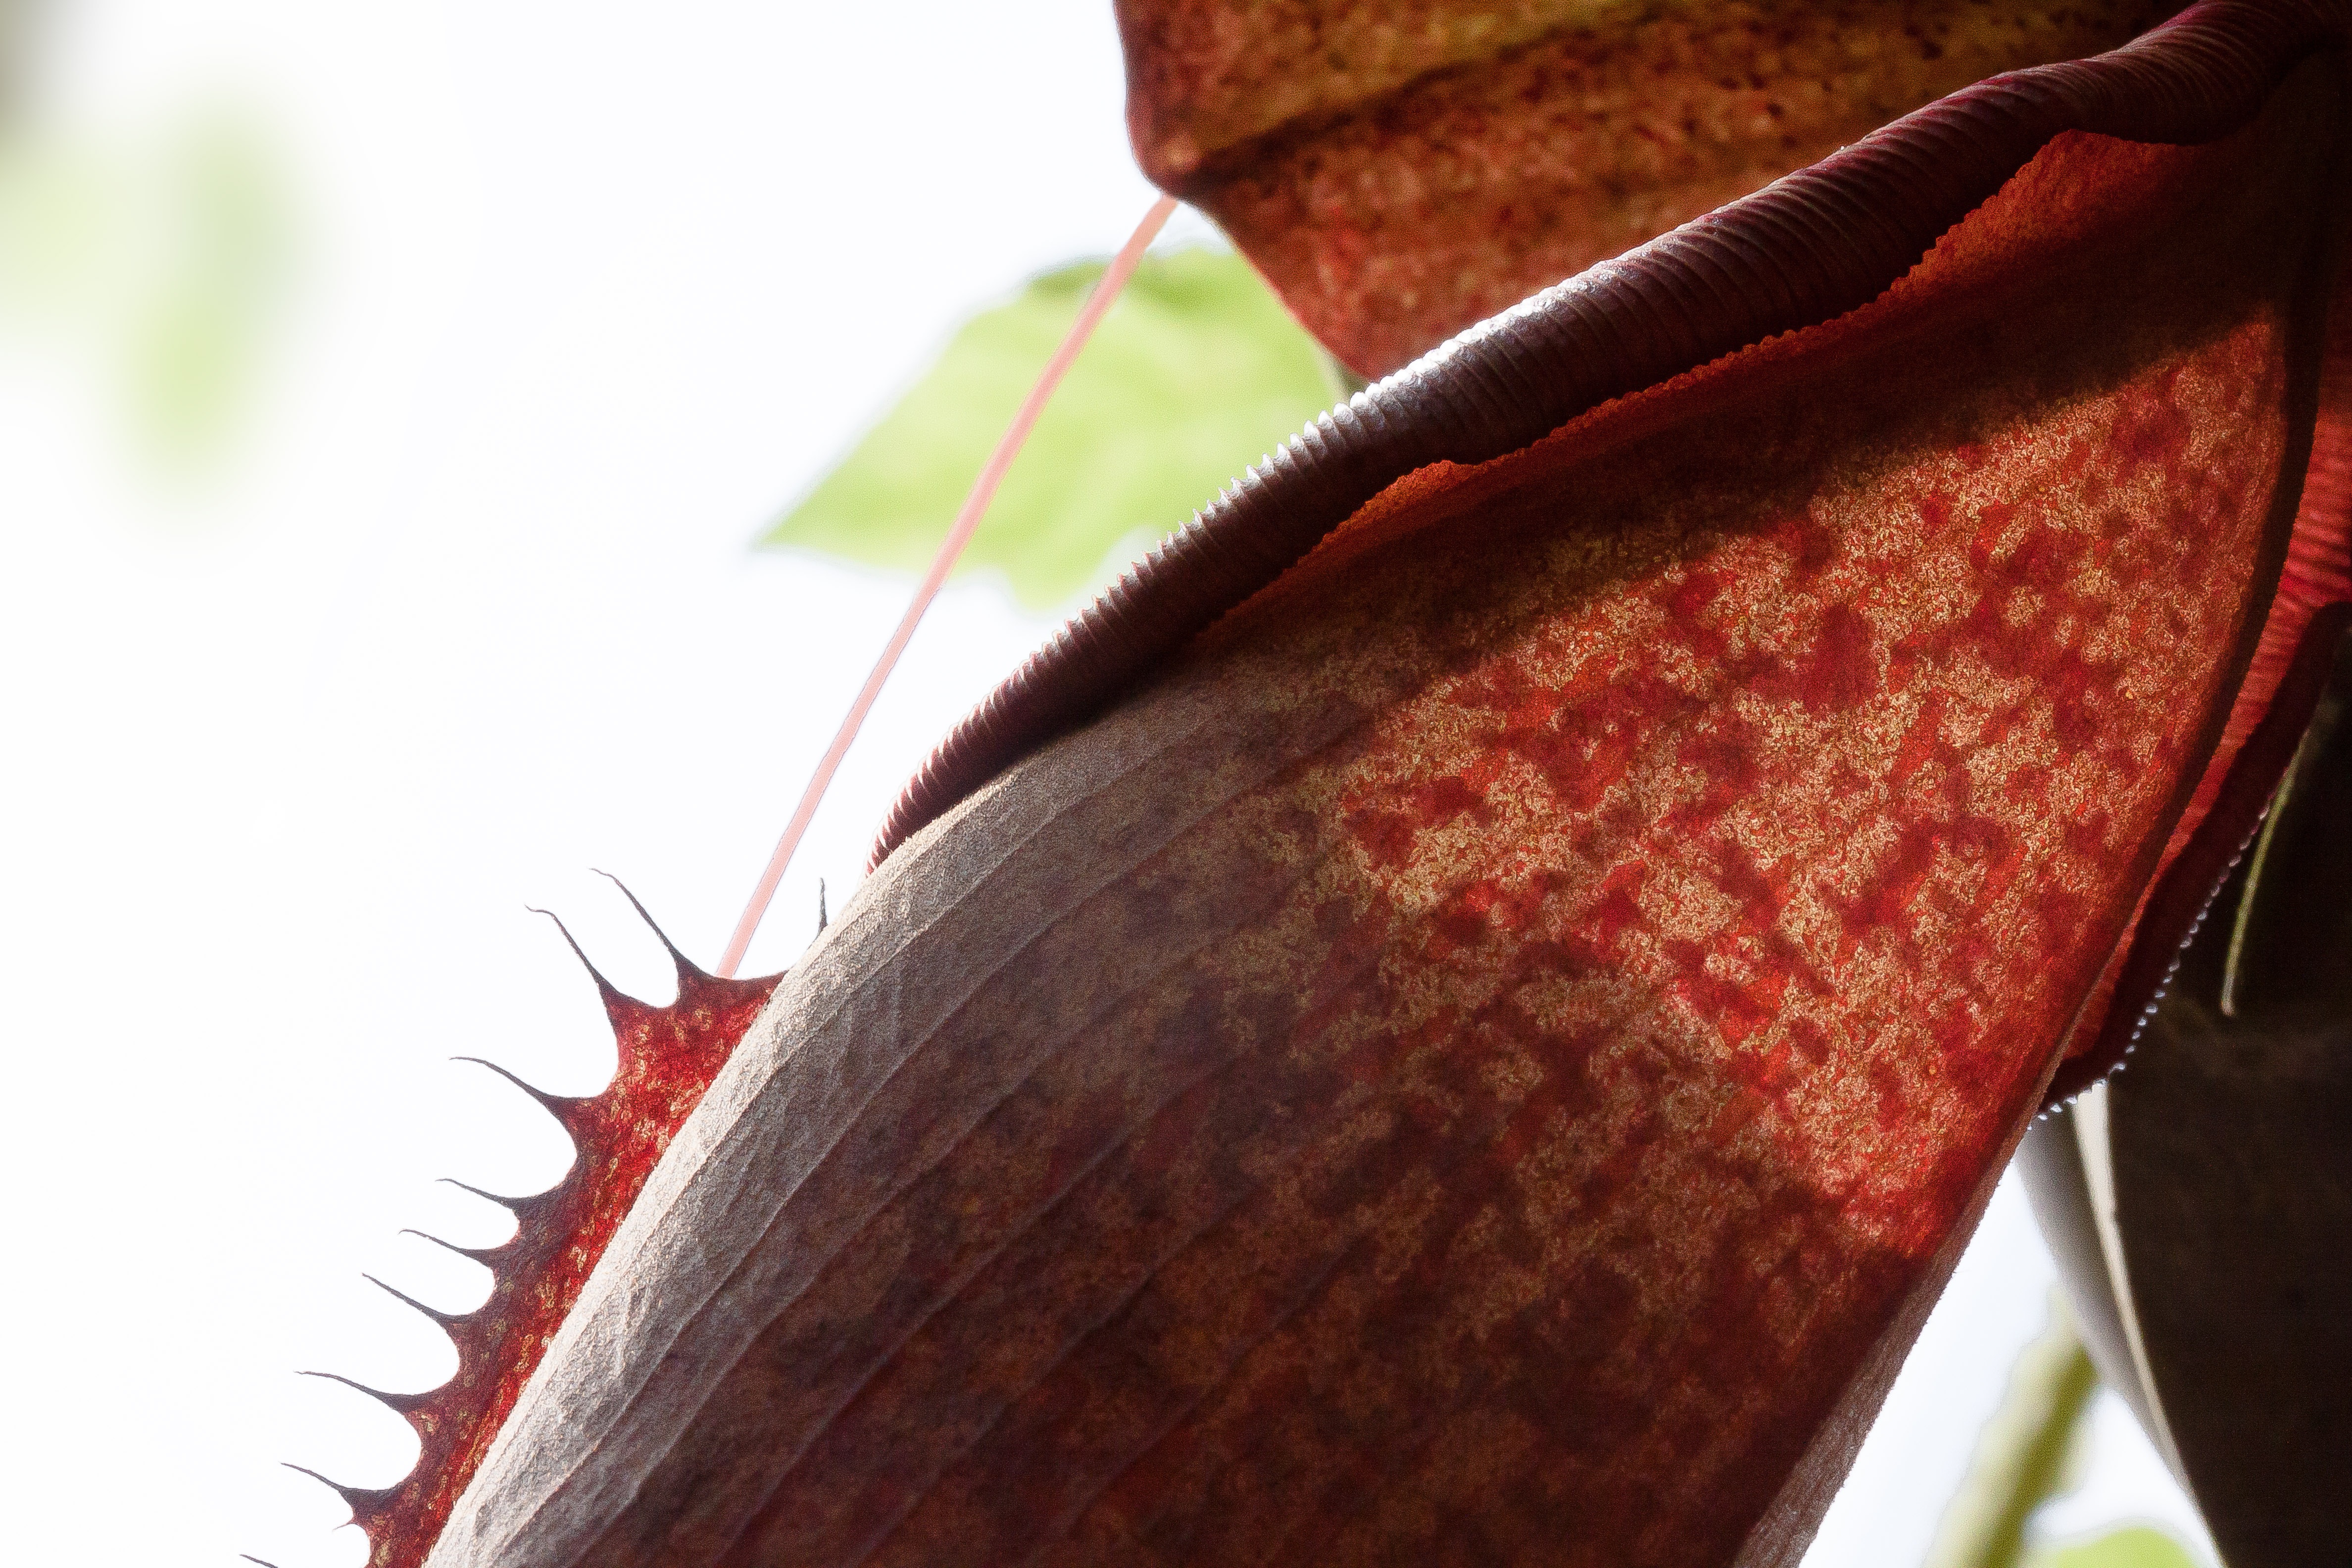
branch, plant, photography, leaf, flower, petal, red, produce, color, insect, macro, autumn, close up, nepenthes, carnivorous, macro photography, flowering plant, pitcher plant, red pitcher plant, sarracenia purpurea, sarraceniaceae